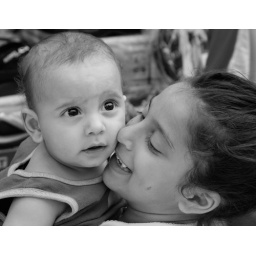
A beautiful girl in the market with her baby sister.